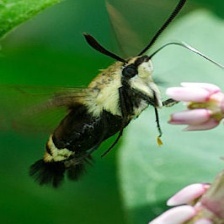
Species: CLEARWING MOTH